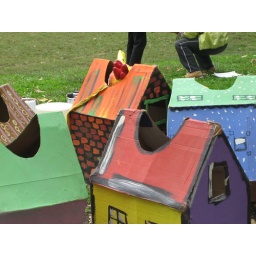
chicken in the house